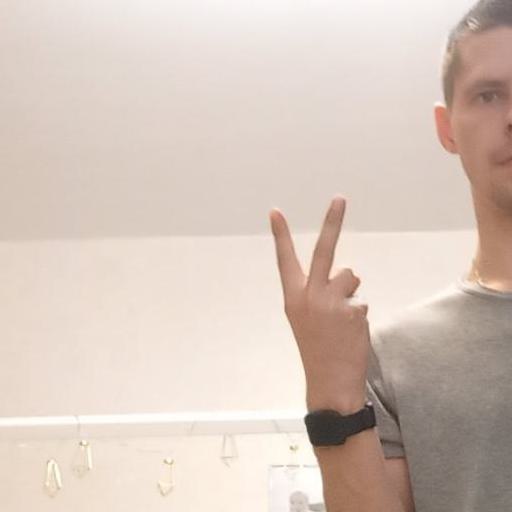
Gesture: peace_inverted